Mexico–United States border wall

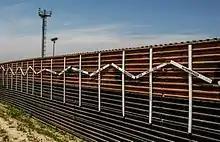
The wall at the border of Tijuana, Mexico and San Diego; the crosses represent migrants who have died in crossing attempts.

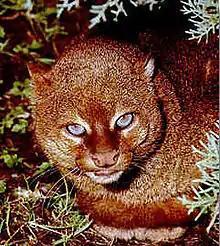
The Gulf Coast jaguarundi is already threatened by extirpation.

Research at Texas A&M University and Texas Tech University indicates that the wall, like border walls in general, is unlikely to be effective at reducing illegal immigration or movement of contraband. In mid-April 2019, U.S. Senator Martha McSally said that a barrier will not resolve the border crisis. Authors of books on the effectiveness have said that aside from the human crossings, drugs among other things will still be making their way to the United States illegally. However, U.S. Customs and Border Protection has frequently called for more physical barriers on the Mexico–United States border, citing their efficacy. Smugglers in 2021 used demolition tools and power saws on pieces of wall in Arizona.